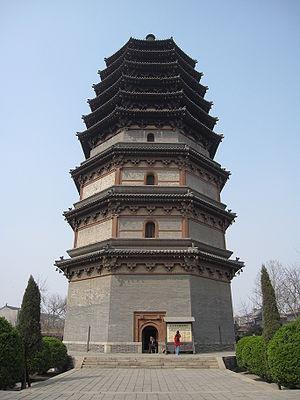
La dynastie Song est une dynastie qui a régné en Chine entre 960 et 1279. Elle a succédé à la période des Cinq Dynasties et des Dix Royaumes et a été suivie par la dynastie Yuan. Il s'agit du premier gouvernement au monde à émettre des billets de banque. Cette dynastie a également vu la première désignation du vrai Nord à l'aide d'une boussole.